Spencerville Covered Bridge

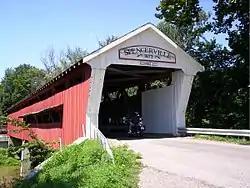
Spencerville Covered Bridge, August 2007

Spencerville Covered Bridge is a historic covered bridge located at Spencerville, Spencer Township, DeKalb County, Indiana. It was built in 1873, and spans the St. Joseph River. It is a Smith Type 4 truss bridge on concrete piers. It measures 146 feet long and topped by a gable roof and sided with board-and-batten siding. It is one of only six remaining Smith trusses in Indiana.